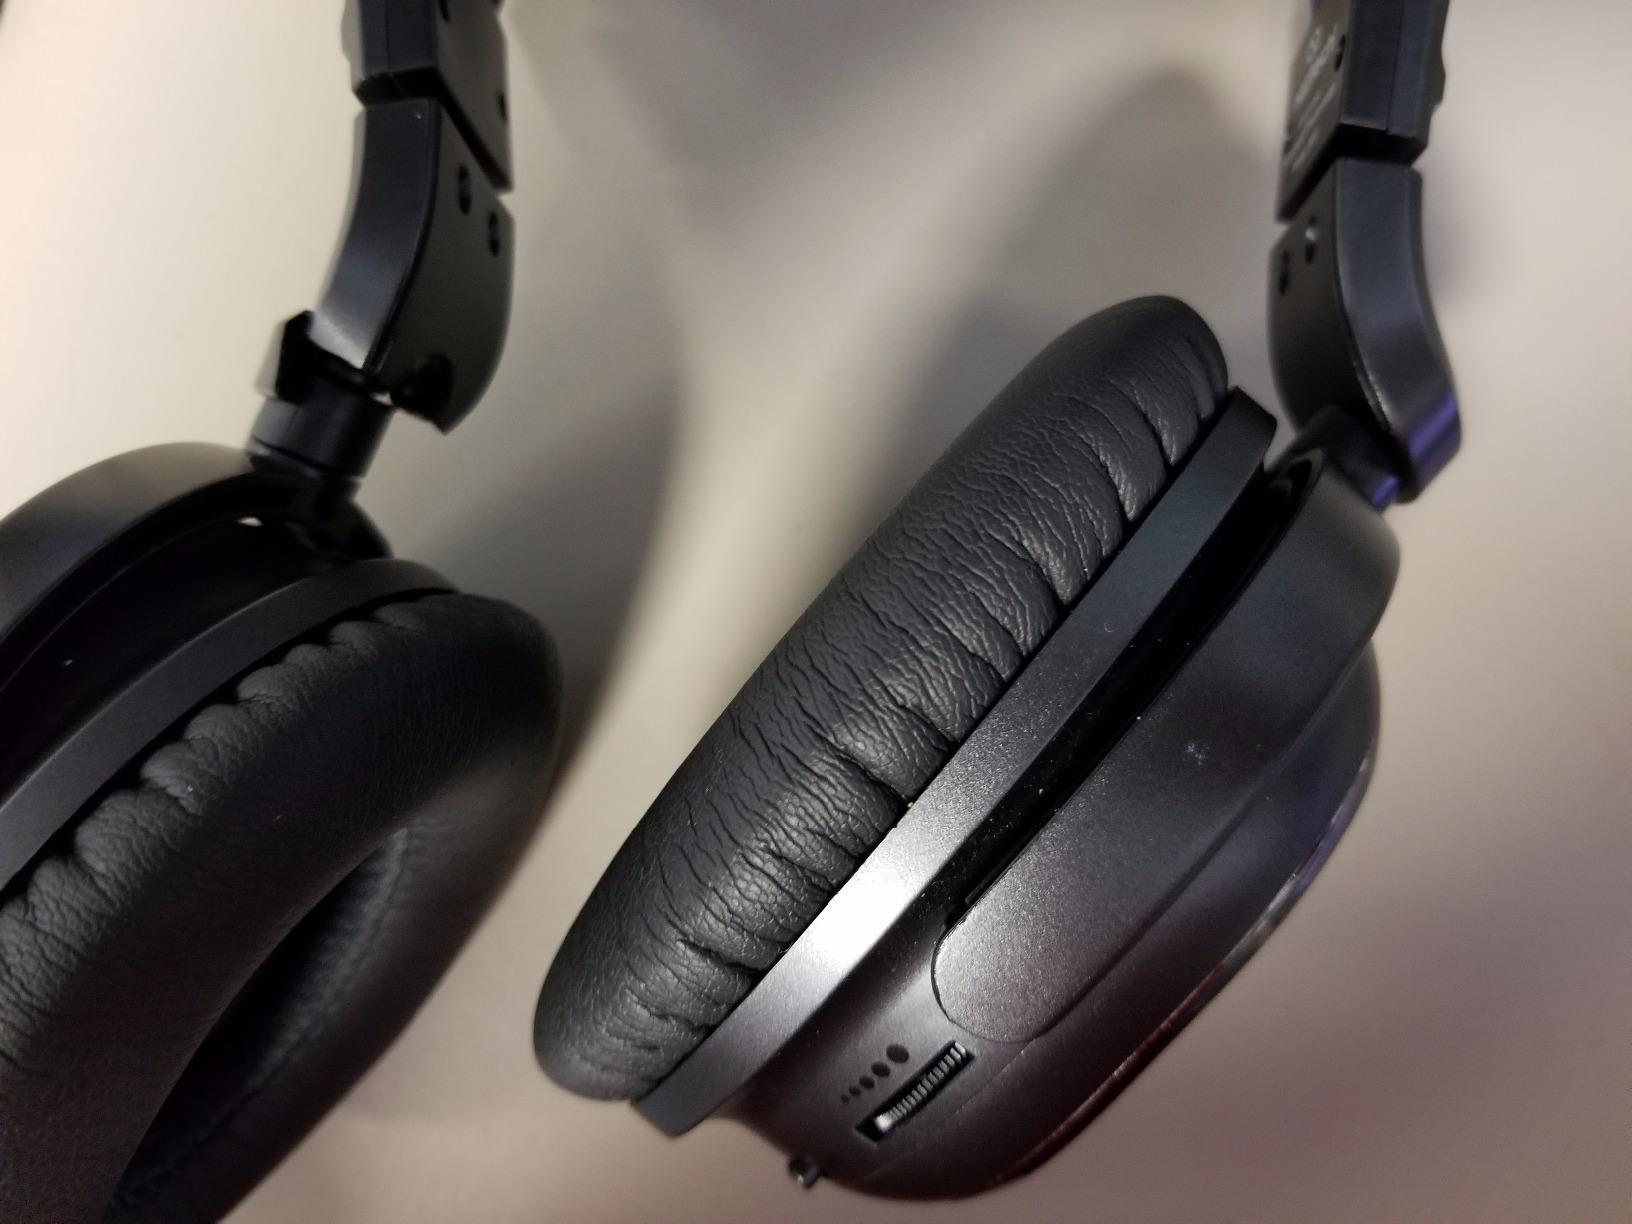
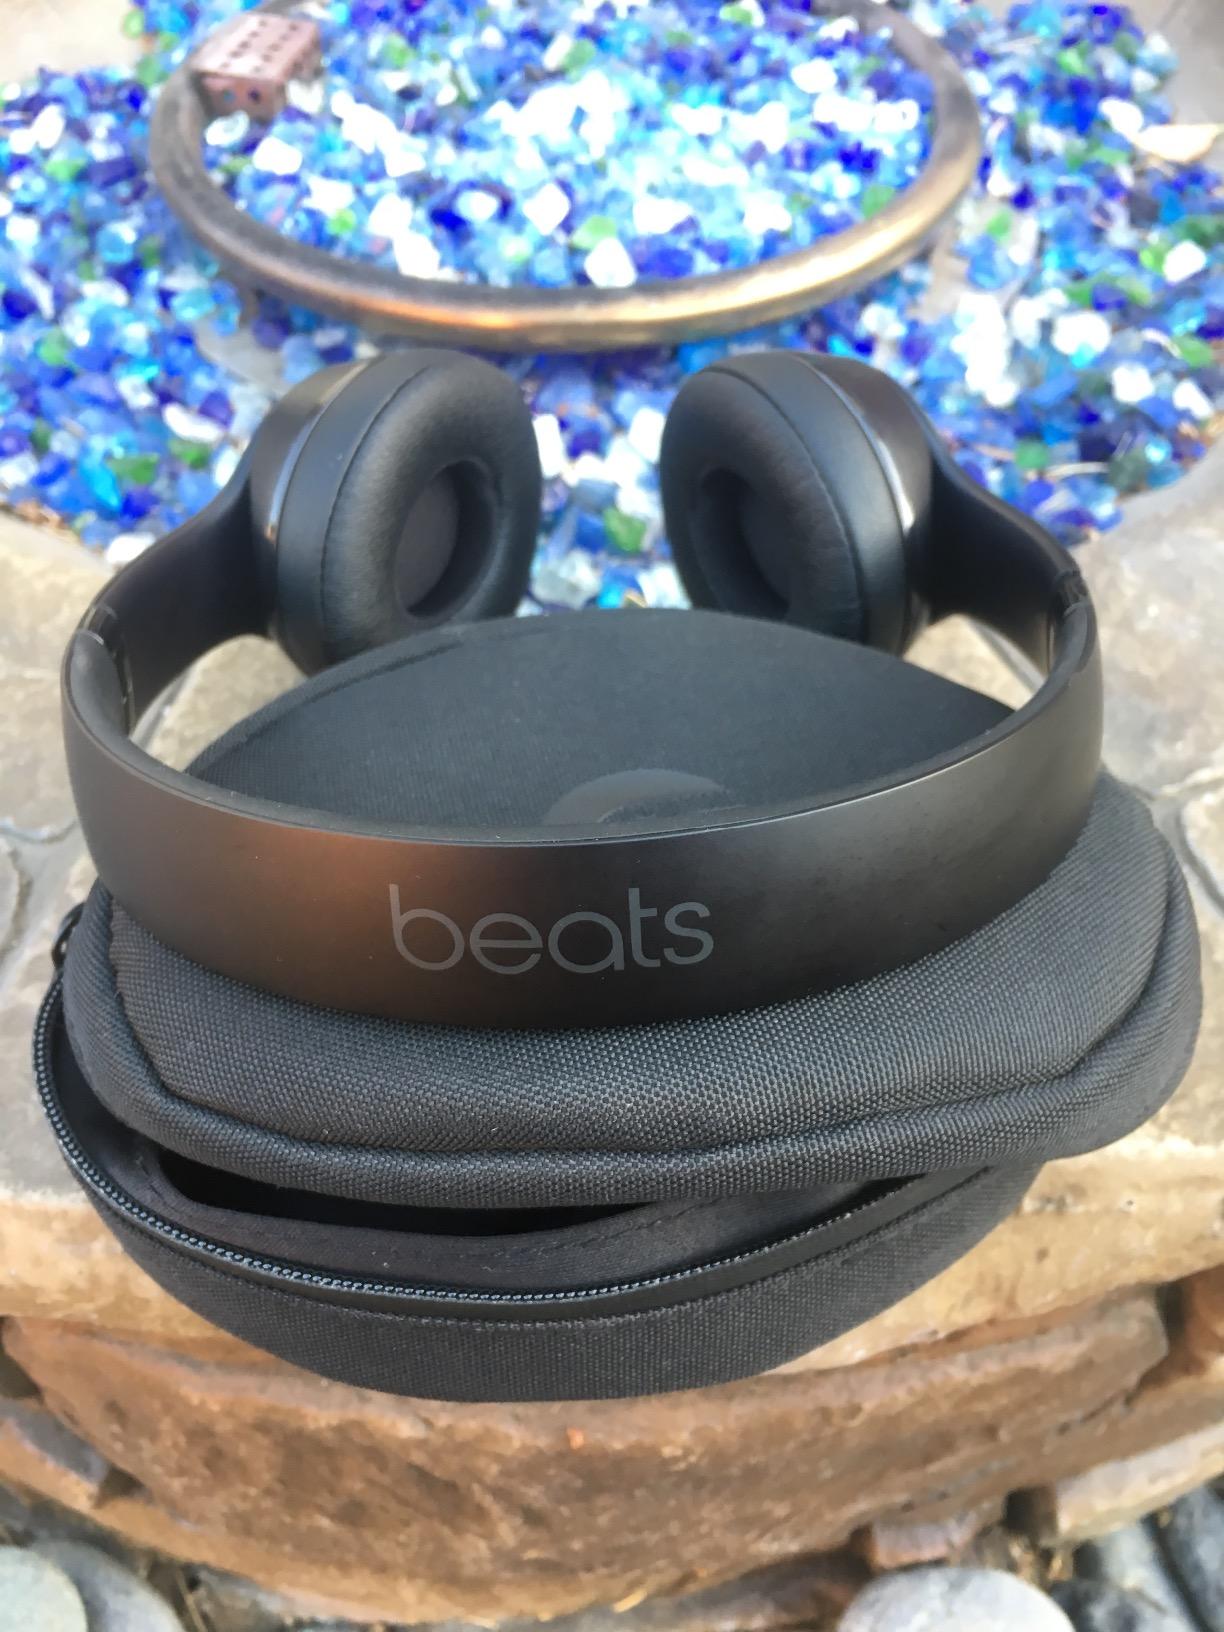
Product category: headphones
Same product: no